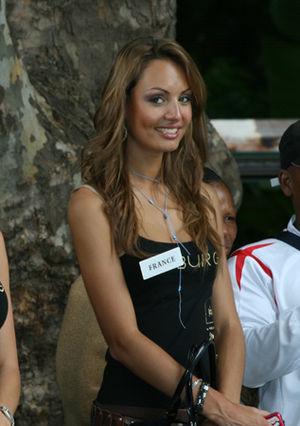
Miss World France, ou Miss Monde France, est un titre de beauté donné à la candidate représentante de la France au concours Miss Monde depuis 1951.
Miss Pays de la Loire est un concours de beauté annuel concernant les jeunes femmes de la région Pays de la Loire. Il est qualificatif pour l'élection de Miss France, retransmise en direct sur la chaîne TF1, en décembre, chaque année.
Laura Tanguy, a été élue Miss Pays de Loire en 2007 et deuxième dauphine de Miss France 2008. Après la parution, dans un magazine à scandale, de photos suggestives mettant en scène Valérie Bègue, Laura Tanguy a été mandatée dès le 6 janvier 2008 pour remplacer Miss France 2008 dans toutes les représentations officielles aux côtés de Geneviève de Fontenay et pour les élections régionales qualificatives à Miss France 2009, ainsi qu'aux élections internationales de Miss Monde 2008 et Miss Univers 2008.